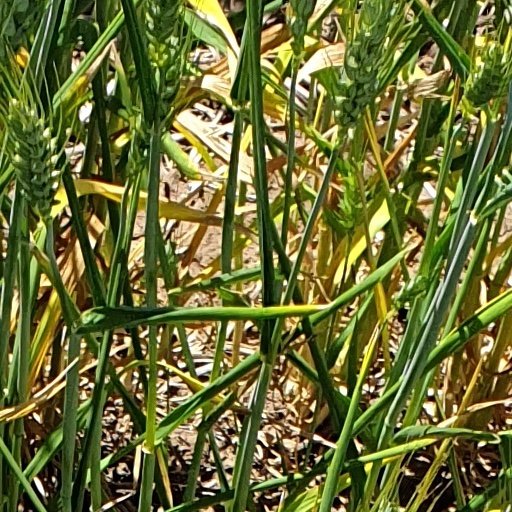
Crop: wheat